Gransherad Church

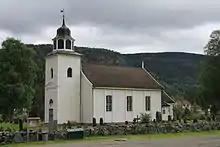
View of the church

Gransherad Church is a parish church of the Church of Norway in Notodden Municipality in Telemark county, Norway. It is located in the village of Gransherad. It is the church for the Gransherad parish which is part of the Øvre Telemark prosti (deanery) in the Diocese of Agder og Telemark. The white, wooden church was built in a long church design in 1849 using plans drawn up by the architect Hans Linstow. The church seats about 250 people.